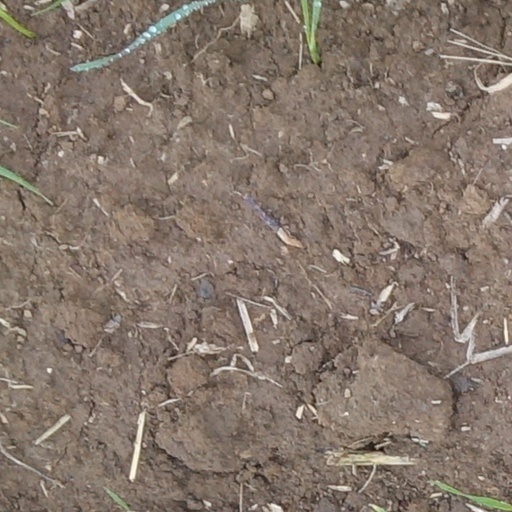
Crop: wheat